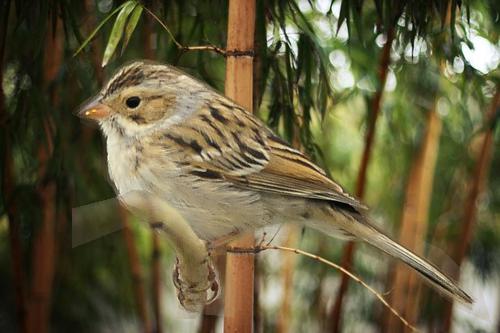
Bird species: Clay_colored_Sparrow
Bird type: landbird
Background: land